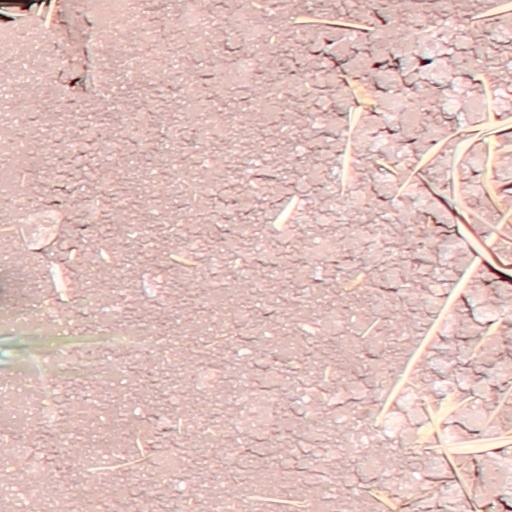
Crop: wheat